Greater redhorse

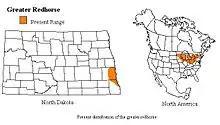
Distribution of Greater Redhorse.

The greater redhorse (Moxostoma valenciennesi) is a species of freshwater fish found in northeastern North America. It is the largest member of the genus "Moxostoma", with a maximum length of 80 cm (31.5 in). The greater redhorse is long lived with a maximum reported age of 27 years.